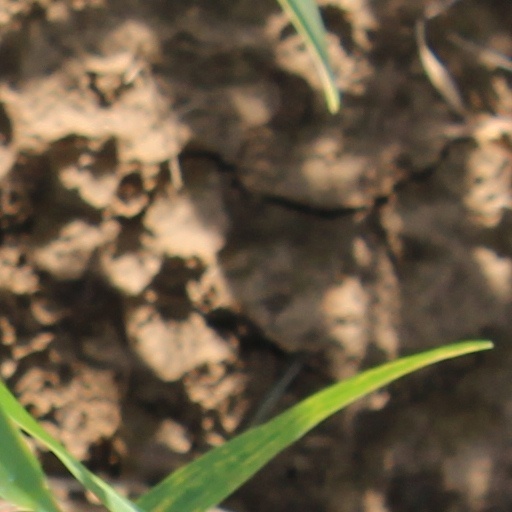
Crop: wheat